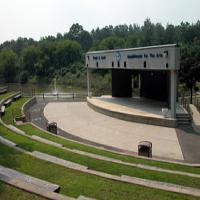
Weather: cloudy or overcast